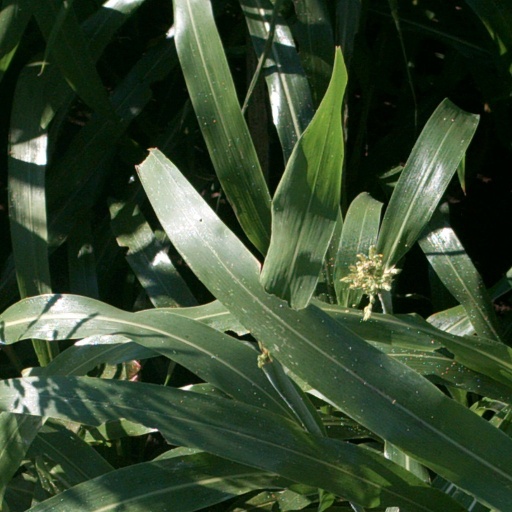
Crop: sorghum